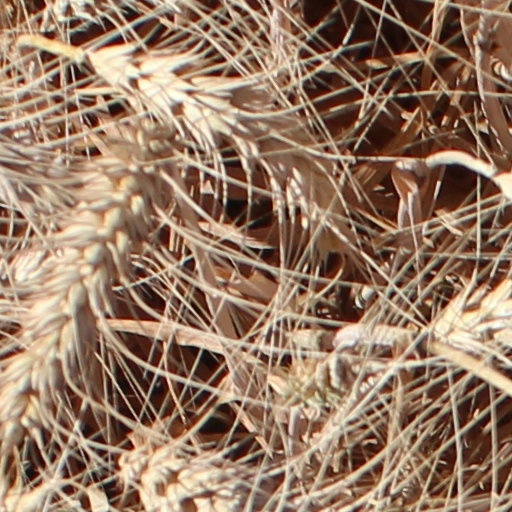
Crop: wheat